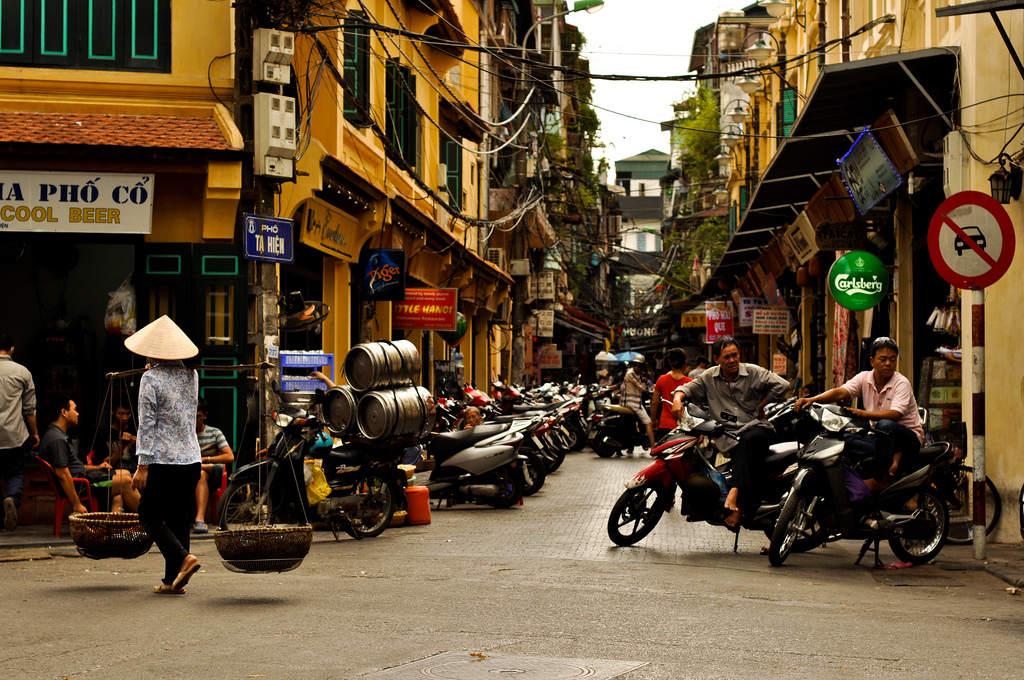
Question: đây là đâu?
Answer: phố tạ hiện